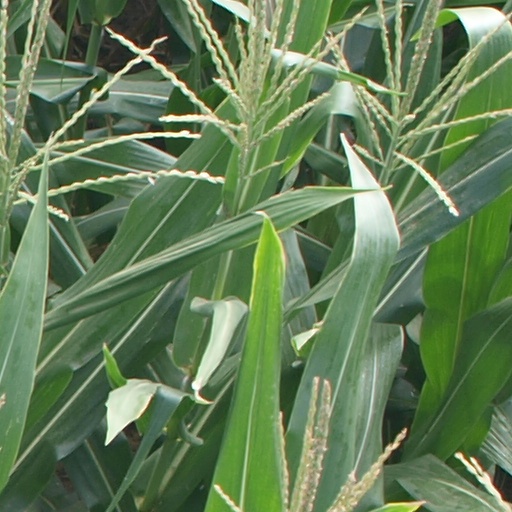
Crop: maize; corn